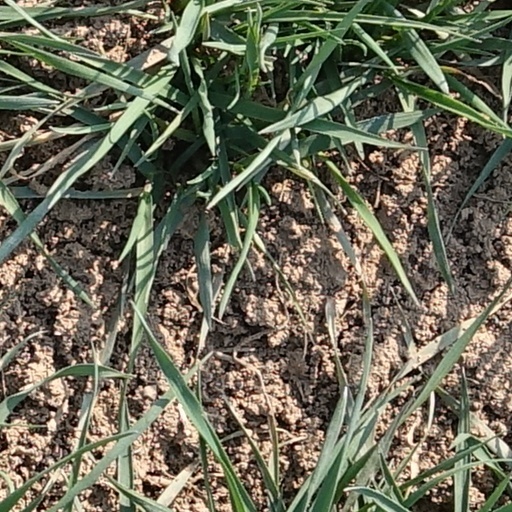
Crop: wheat